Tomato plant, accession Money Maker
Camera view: horizontal (90 deg, fisheye); turntable rotation: 180 degrees
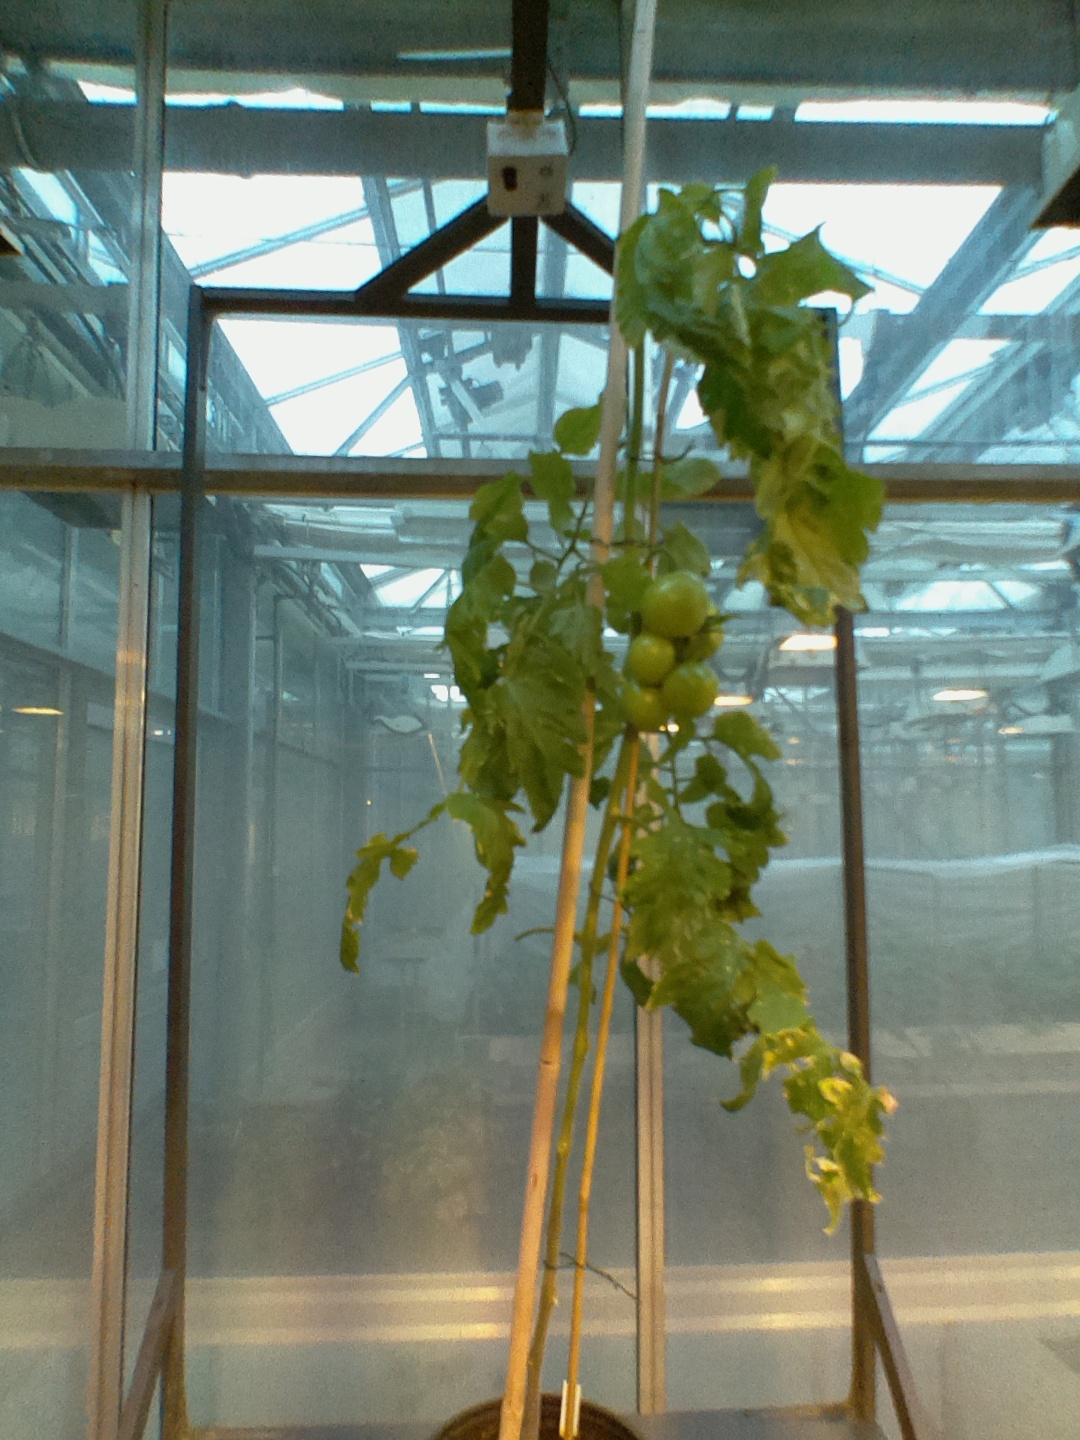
BBCH growth stage 78: 80% -90% of final fruit size